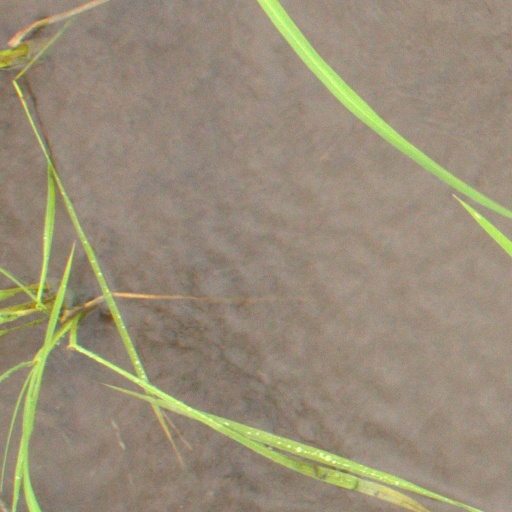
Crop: rice